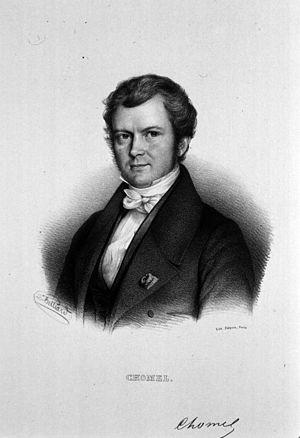
Auguste-François Chomel, né le 13 avril 1788 à Paris et mort le 9 avril 1858 à Morsang-sur-Orge est un médecin français. Il fut membre de l'Académie de Médecine et titulaire de la chaire de clinique médicale à l'Hôtel-Dieu de Paris.